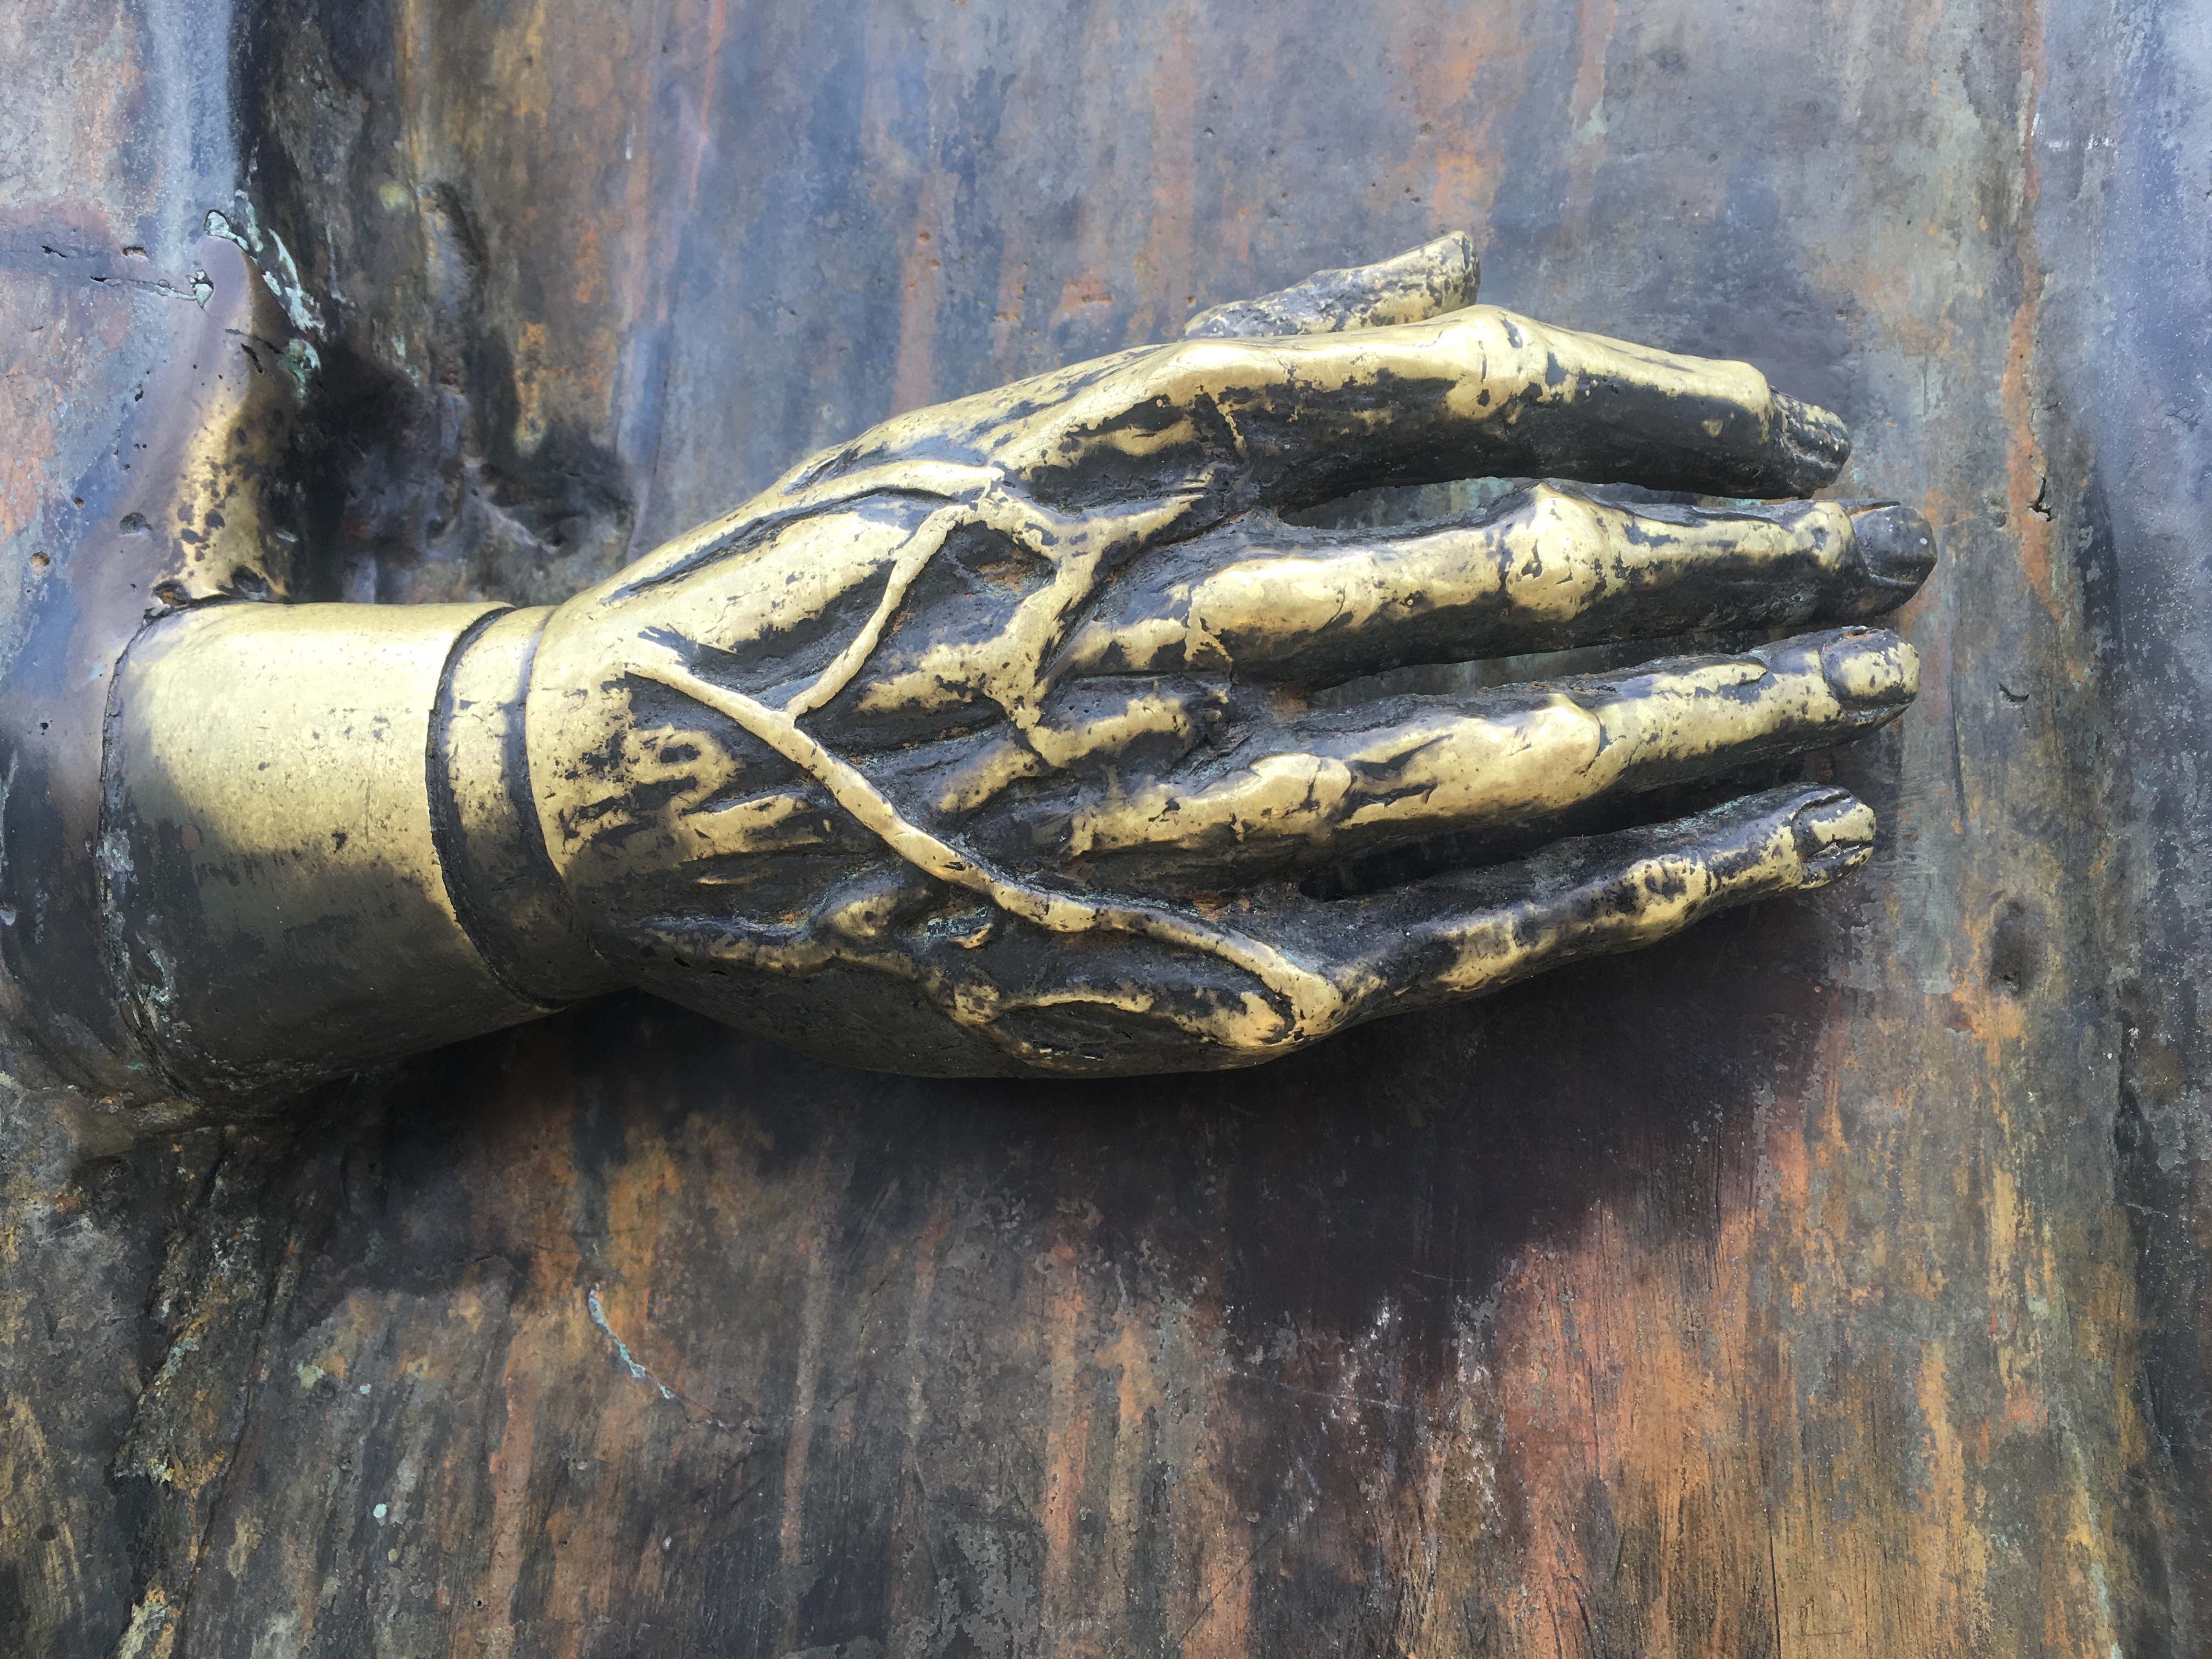
rock, wood, horn, material, sculpture, art, carving